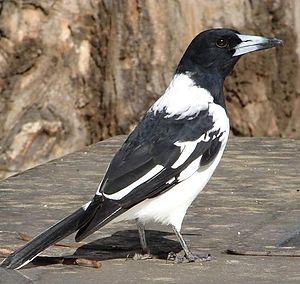
Cracticus est un genre de passereaux de la famille des Artamidae.